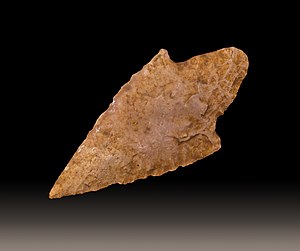
Pilespids
Pilespids i stenarten chert fra yngre stenalder (ca. 3300-2400 fvt.), Frankrig.
En pilespids er en spids for enden af en pil, der sættes på for at gøre den dødelig eller til at opfylde særlige formål. De tidligste pilespidser var lavet af sten og af organisk materiale. I takt med at civilisationerne udviklede ny teknologi blev pilespidserne fremstillet i andet materiale som bronze, jern og stål. Pilespidser er vigtige arkæologiske genstande; de er en underklasse af projektilspidser. Moderne entusiaster "producerer over enmillion nye spyd- og pilespidser om året".